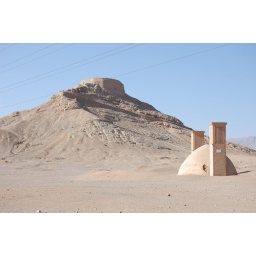
The structure to the right of the picture is a water cistern, the little towers funnel the breeze down to cool the water below ground.